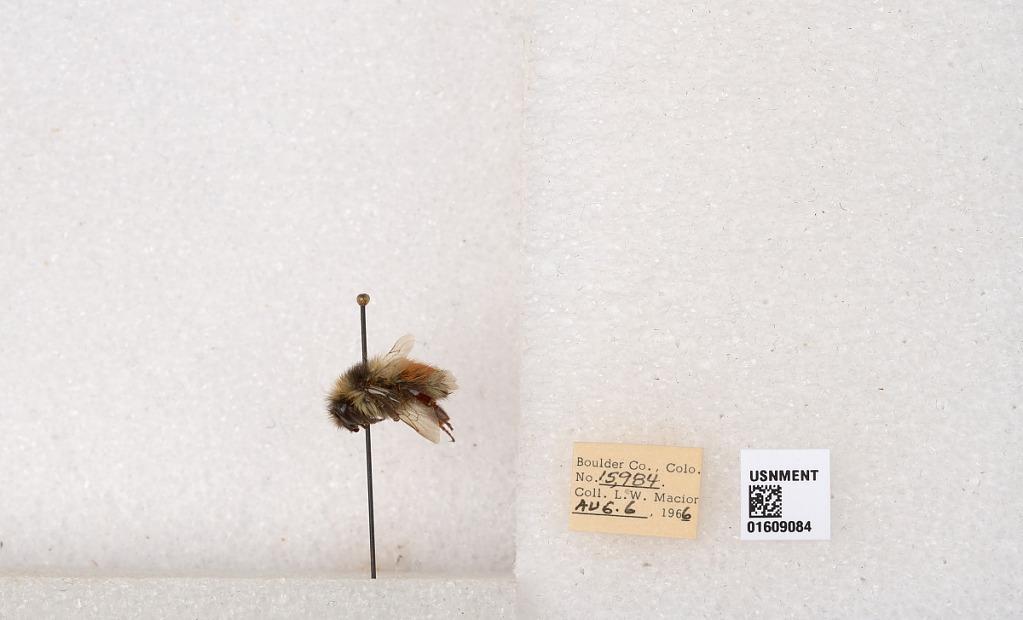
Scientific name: Bombus (Pyrobombus) sylvicola Kirby
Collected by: L. Macior
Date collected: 1966-8-6
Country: United States
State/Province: Colorado
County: Boulder
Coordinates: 40.0263, -105.3